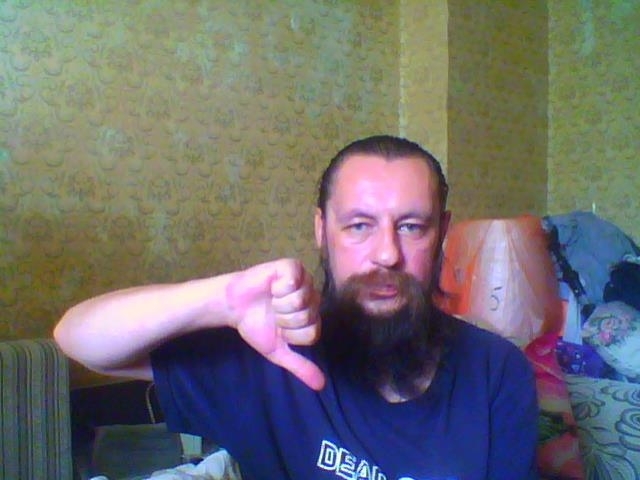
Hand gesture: dislike